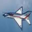
Label: airplane